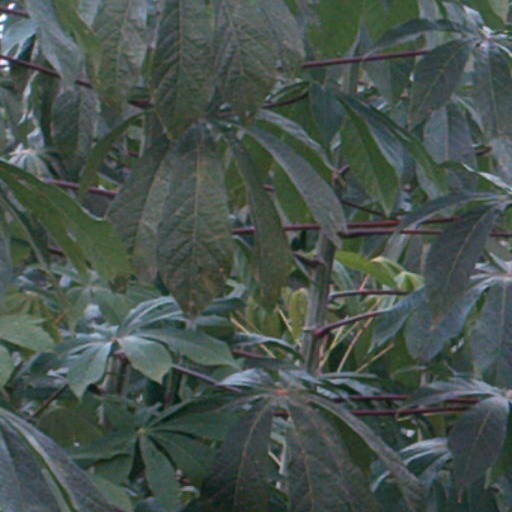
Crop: cassava